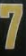
Number: 7